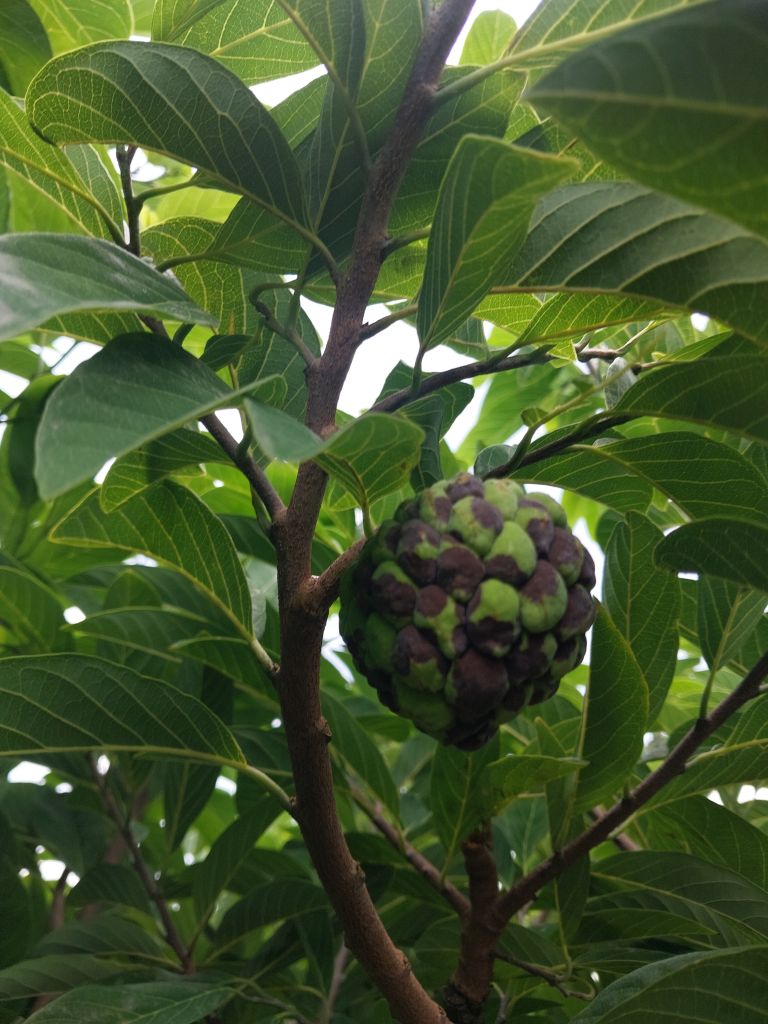
Disease label: Diplodia Rot